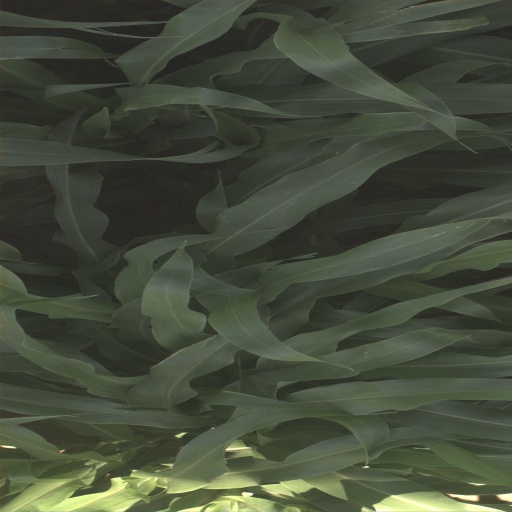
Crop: sorghum